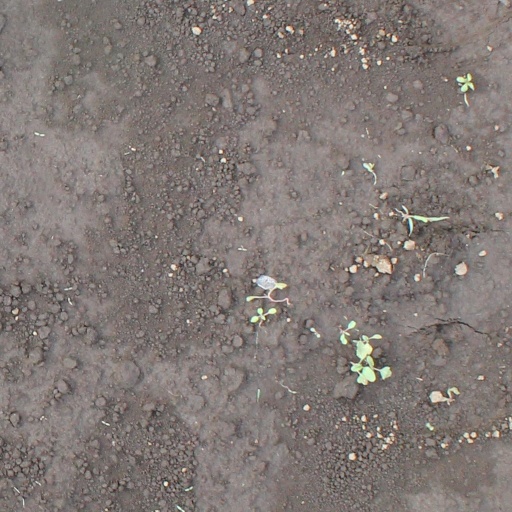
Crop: soybean